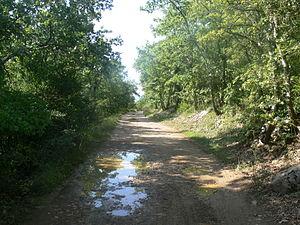
Chemin entre Saint-Julien-en-Saint-Alban et Le Pouzin, sur le plateau des Grads
Le département de l'Ardèche est un département français situé dans la région Auvergne-Rhône-Alpes. Sa préfecture est Privas. Il doit son nom à la rivière Ardèche qui le traverse d'ouest en est, ses habitants s'appellent les Ardéchois. Il est composé de 335 communes au 1ᵉʳ janvier 2020. L'Insee et la Poste lui attribuent le code 07.